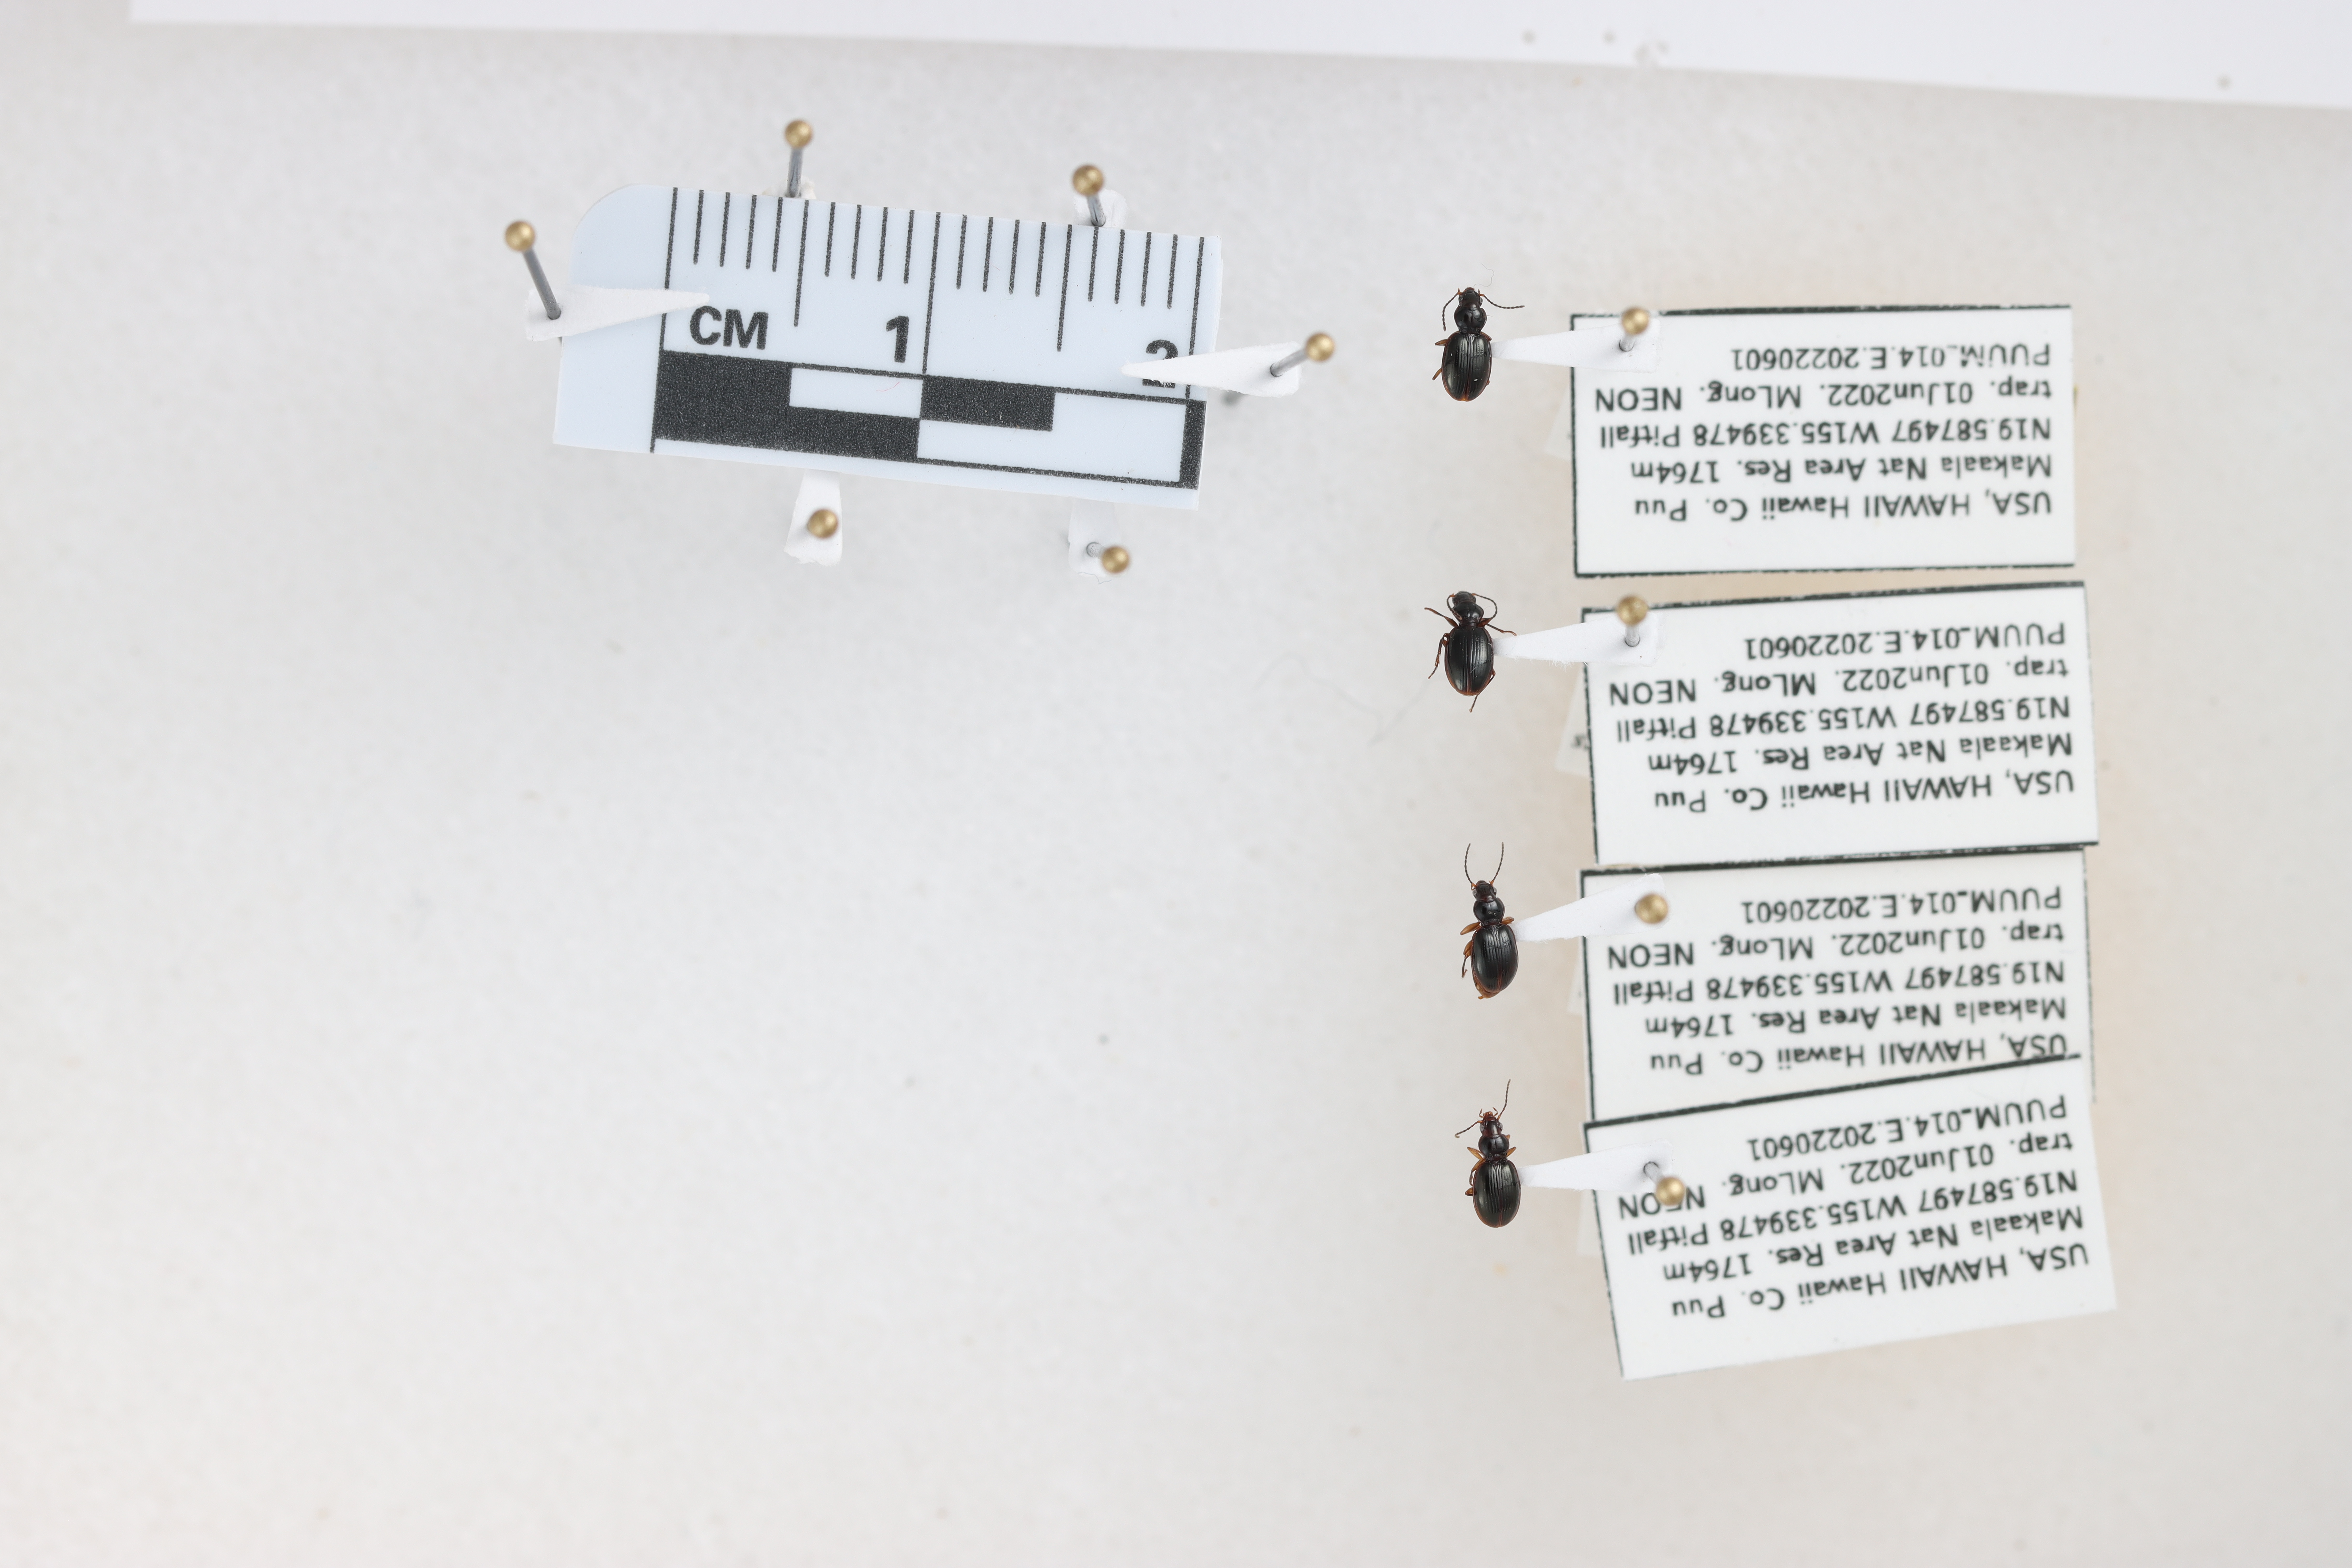
Beetle 1 — elytra length: 0.258 cm, elytra max width: 0.187 cm, basal pronotum width: 0.086 cm

Beetle 2 — elytra length: 0.256 cm, elytra max width: 0.186 cm, basal pronotum width: 0.078 cm

Beetle 3 — elytra length: 0.244 cm, elytra max width: 0.183 cm, basal pronotum width: 0.079 cm

Beetle 4 — elytra length: 0.247 cm, elytra max width: 0.181 cm, basal pronotum width: 0.083 cm